Cratylus (dialogue)

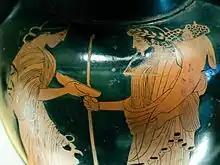
Amphora depicting Hades (right) with Persephone dated , currently held by the Louvre

An extended section of "Cratylus" is devoted to the origin of the name of Hades. This etymology, through the lens of modern comparative linguistics, is unknown, but has carried a folk etymology since antiquity as meaning "The Unseen One". Modern linguists have proposed a Proto-Greek form of , literally 'unseen'. The earliest attested form is, which lacks the proposed digamma. In "Cratylus", Socrates jocularly argues for a folk etymology not from 'unseen' but from 'his knowledge of all noble things".